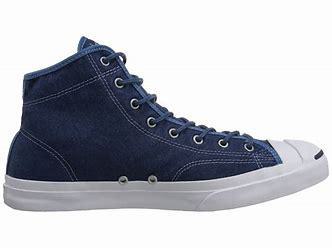
Brand: Converse
Model: Jack Purcell